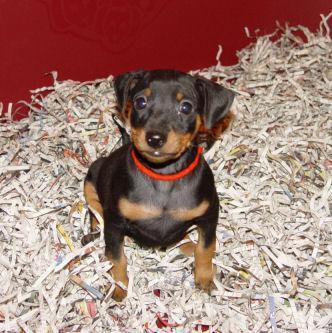
miniature_pinscher